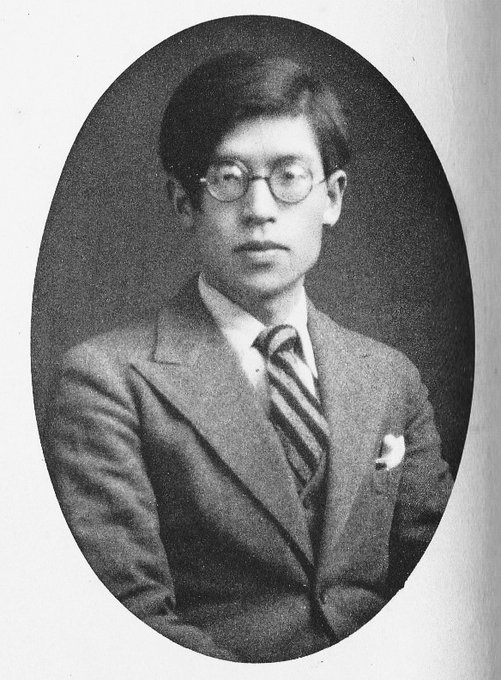
อัตสึชิ นากาจิมะ

| name = อัตสึชิ นากาจิมะ
| image = Atsushi Nakajima.jpg
| caption = อัตสึชิ นากาจิมะ
| birth_place = โตเกียว ประเทศญี่ปุ่น
| death_place = โตเกียว ประเทศญี่ปุ่น
| occupation = นักเขียน
| spouse = ubl|
| children = 3
| notableworks = "แสงสว่าง สายลม และความฝัน'ตำนานใต้แสงจันทร์"
อัตสึชิ นากาจิมะ () เป็นนักเขียนชาวญี่ปุ่น
==ประวัติ==
นากาจิมะเกิดในกรุงโตเกียว ประเทศญี่ปุ่น บิดาของนากาจิมะเป็นนักวิชาการผู้เชียวชาญเรื่องภาษาจีนโบราณและกระตุ้นความสนใจให้กับลูกชาย นากาจิมะจึงเป็นที่รู้จักจากผลงานบทกวีเรื่องสั้นที่มีฉากหลังเป็นสถานที่ในประวัติศาสตร์อันห่างไกล
นากาจิมะถูกส่งไปเกาะปาเลาในปี ค.ศ. 1941 เพื่อไปสอนภาษาญี่ปุ่น แต่กลับประเทศญี่ปุ่นในปี ค.ศ. 1942 หลังจากป่วยเป็นโรคหอบหืดเรื้อรัง แล้วเสียชีวิตในปีเดียวกันหลังจากติดเชื้อโรคปอดบวม นากาจิมะเขียนผลงานนวนิยายเรื่องสำคัญคือเรื่อง "แสงสว่าง สายลม และความฝัน" อิงจากชีวประวัติของ โรเบิร์ต หลุยส์ สตีเวนสัน และเขียนเรื่องสั้นเกี่ยวกับไมโครนีเซีย นากาจิมะมีผลงานรวมเรื่องสั้นชื่อ "ตำนานใต้แสงจันทร์"
==อ้างอิง==
==แหล่งข้อมูลอื่น==
* J'Lit | Authors : Atsushi Nakajima | Books from Japan
*
หมวดหมู่:บุคคลที่เกิดในปี พ.ศ. 2452
หมวดหมู่:บุคคลที่เสียชีวิตในปี พ.ศ. 2485
หมวดหมู่:นักเขียนชาวญี่ปุ่น
หมวดหมู่:เสียชีวิตจากโรคปอดบวม